William Pitt the Younger

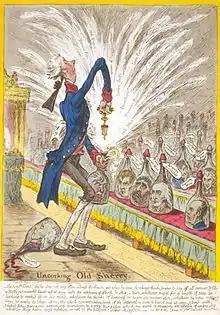
In "Uncorking Old Sherry" (1805), Gillray caricatured Pitt uncorking a bottle of Sheridan that is bursting out with puns and invective.

Shortly after leaving office, Pitt supported the new administration under Addington, but with little enthusiasm; he frequently absented himself from Parliament, preferring to remain in his Lord Warden's residence of Walmer Castle—before 1802 usually spending an annual late-summer holiday there, and later often present from the spring until the autumn.